Sanand

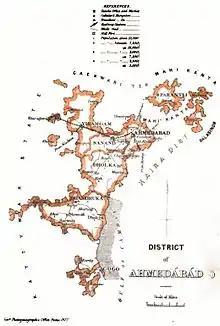
Sanand in map of Ahmedabad district under Bombay Presidency, British India 1877

Sanand was a small princely state ruled by the Vaghela clan. Maharaj Jaywant Singh Vaghela of Sanand was a music connoisseur. In 1946, he had invited Jasraj, who was still very young, and his family to Sanand.